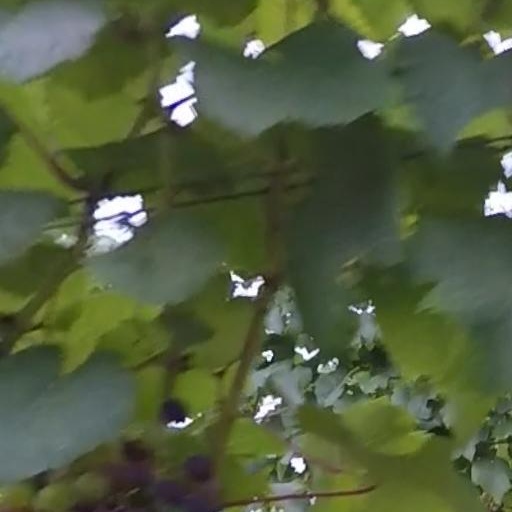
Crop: grape